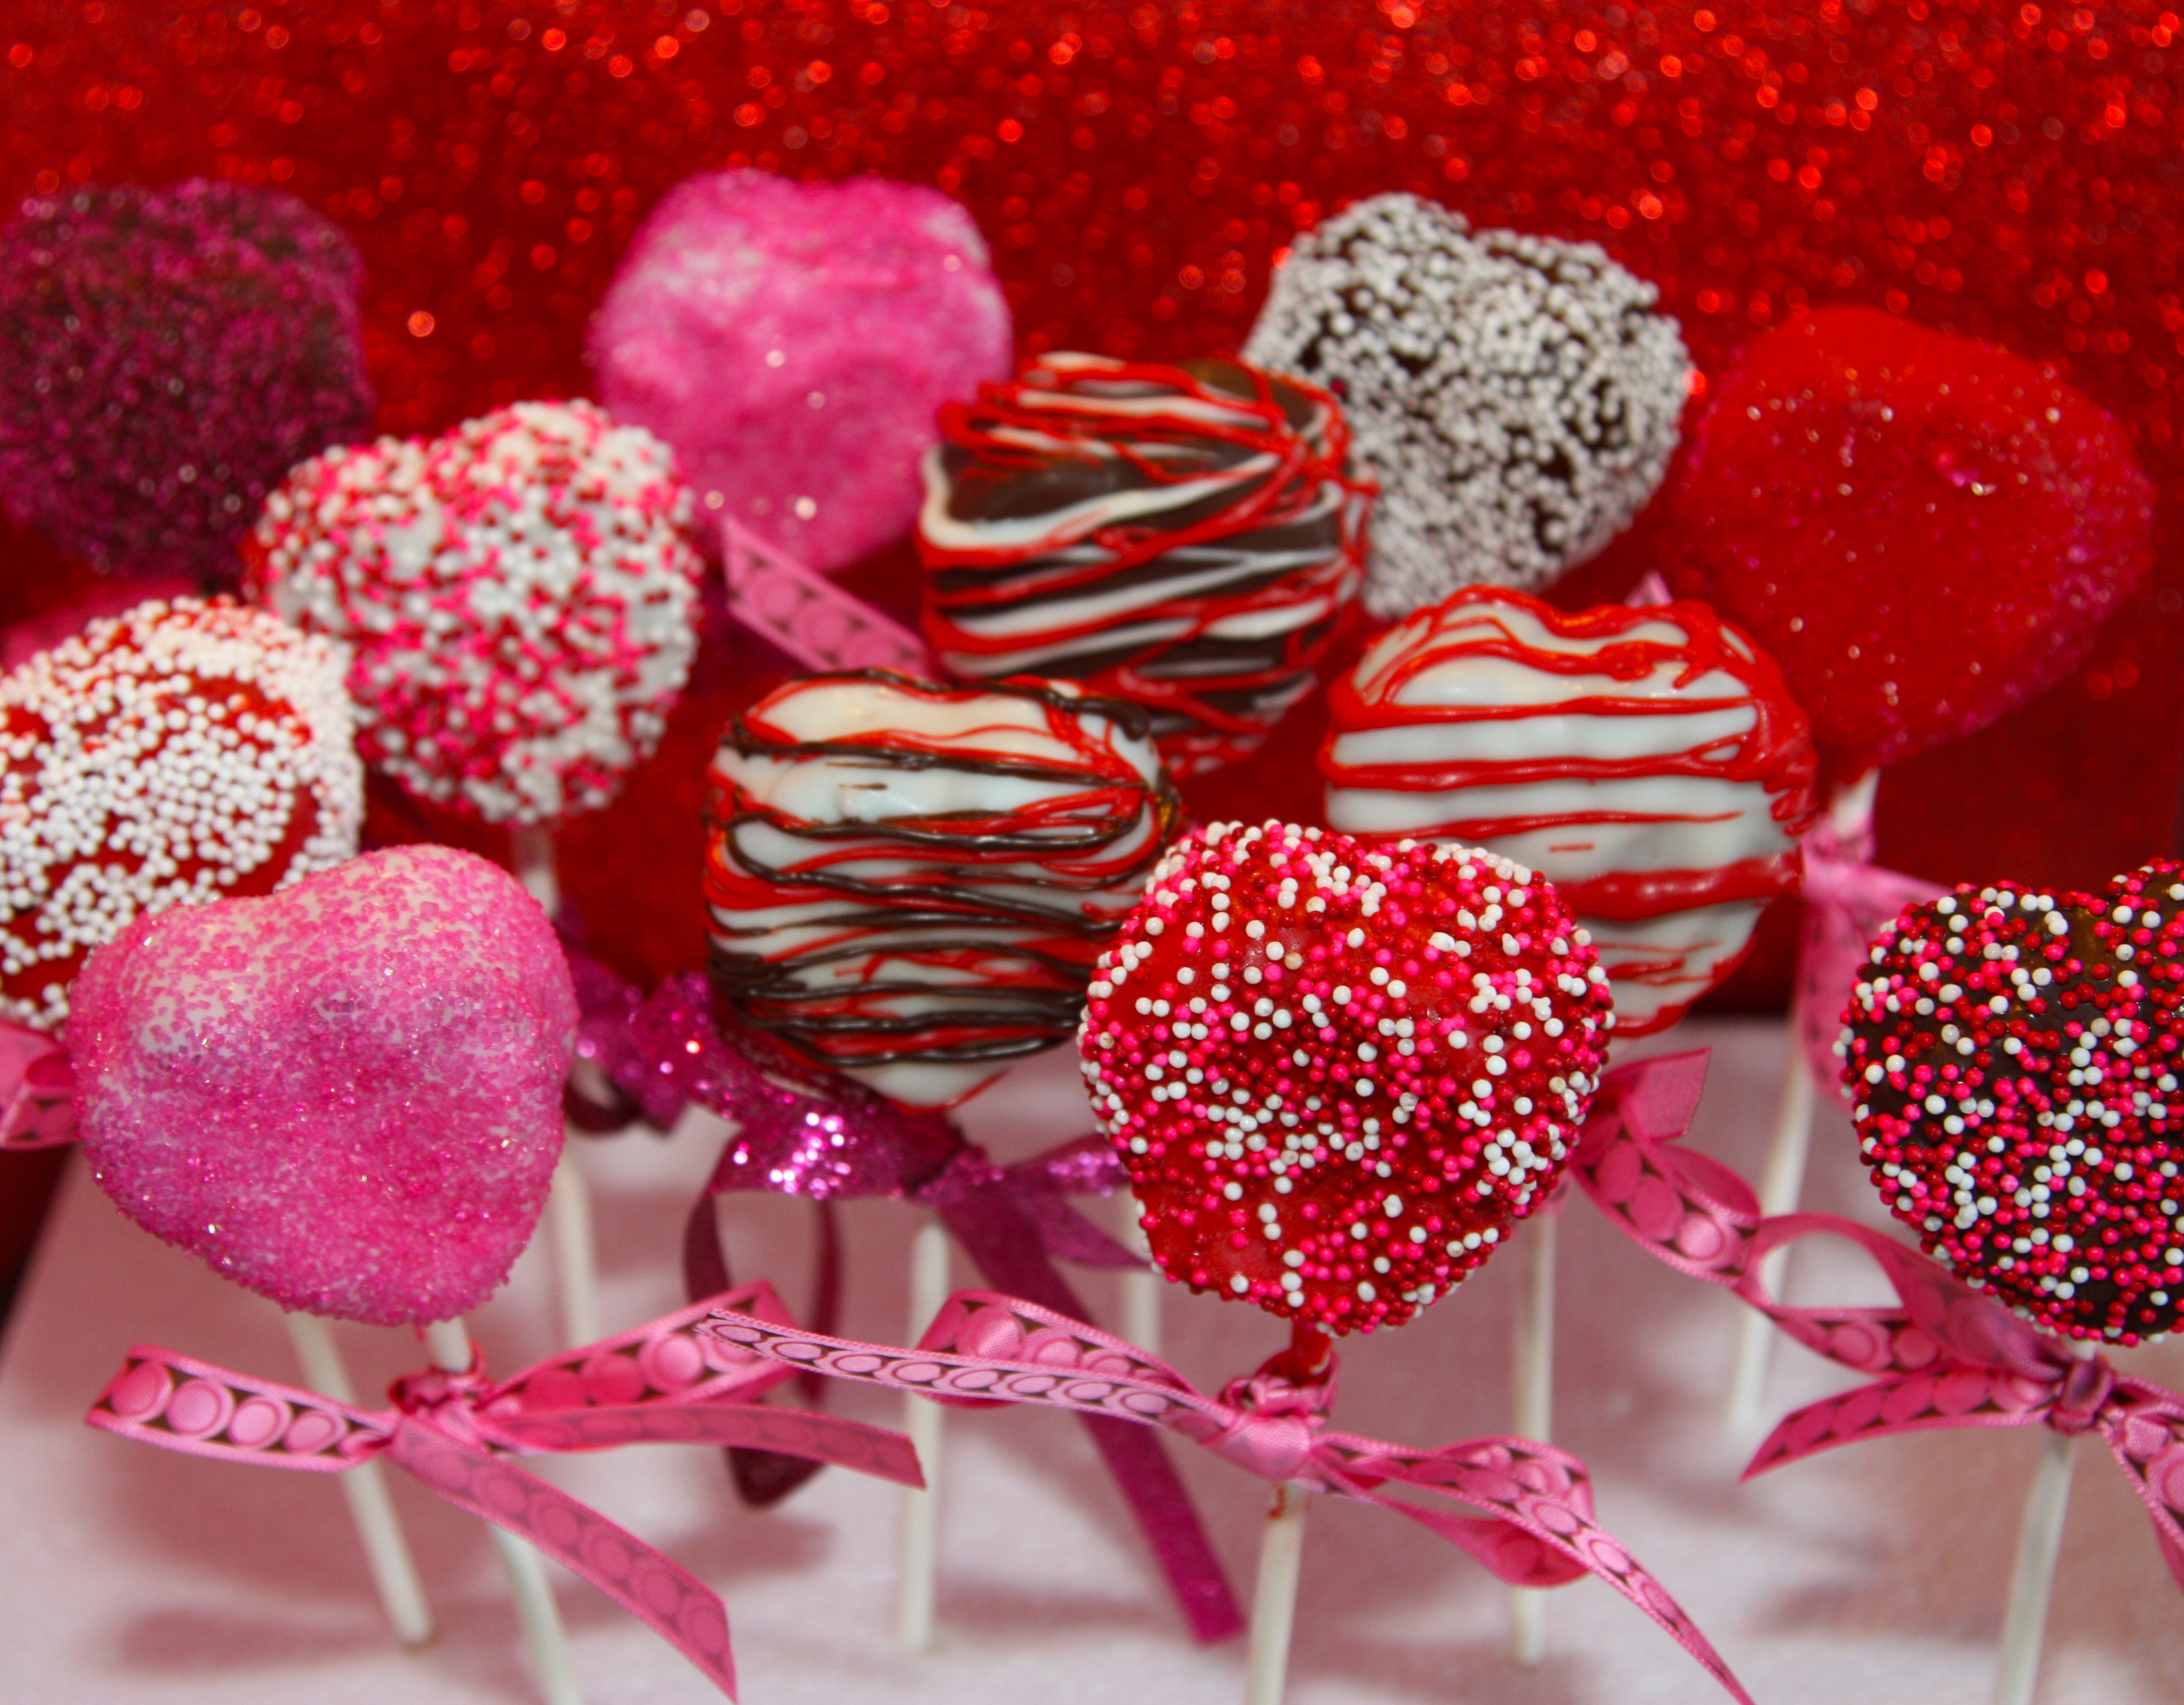
sweet, flower, petal, celebration, love, heart, food, red, produce, pink, gourmet, dessert, cake, treats, icing, hearts, candy, valentines day, sweetness, stick, assortment, sprinkles, confectionery, valentine's day, bonbon, cake pops, gumdrop